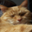
Label: cat